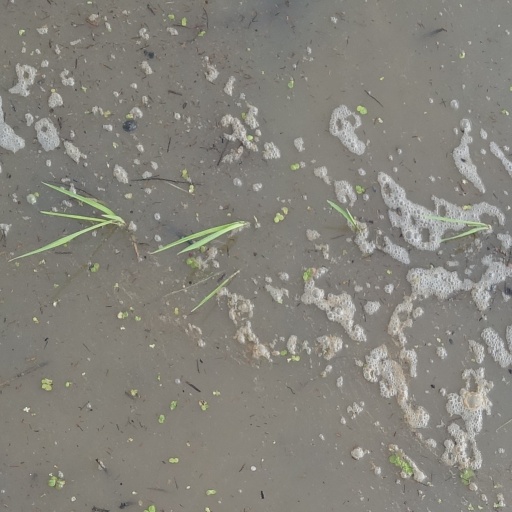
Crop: rice